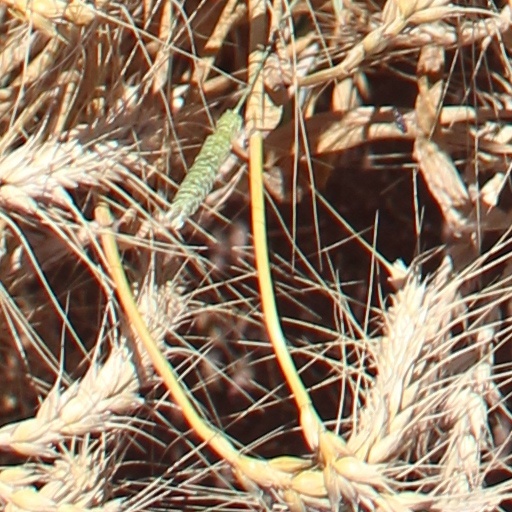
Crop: wheat